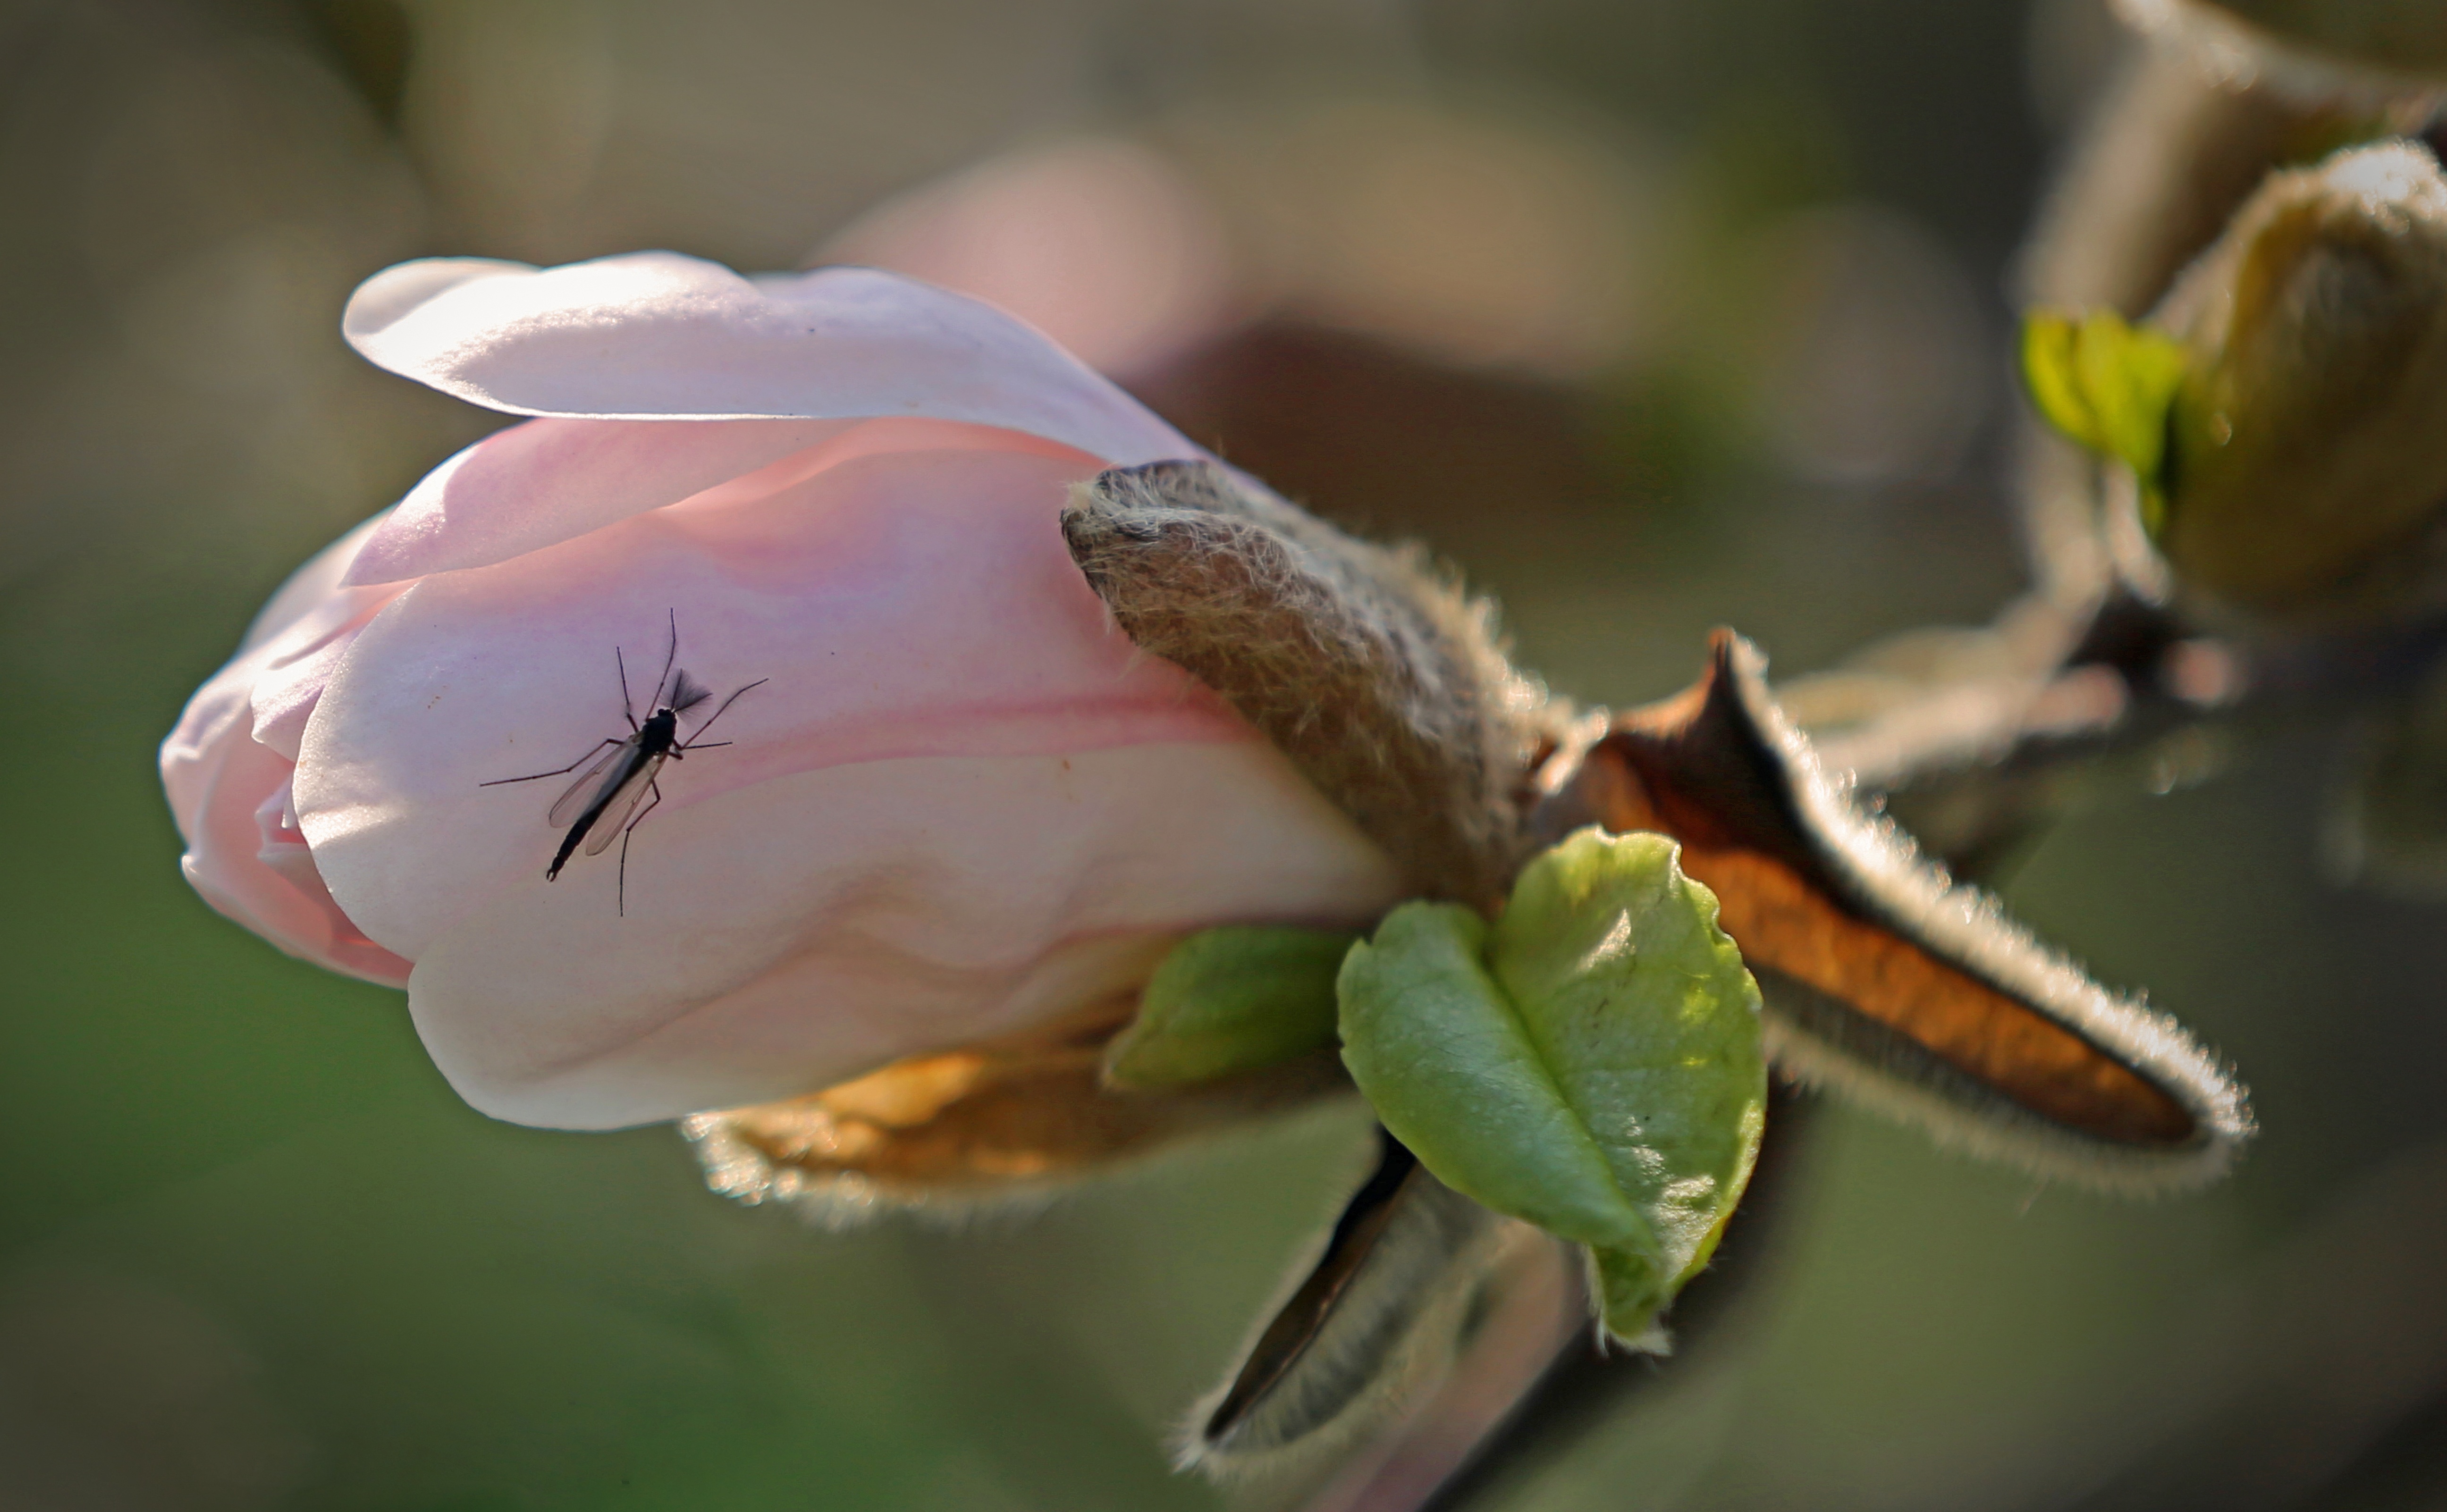
nature, branch, blossom, plant, sunshine, photography, leaf, flower, petal, bloom, pollen, pollination, spring, green, insect, macro, botany, rest, garden, close, flora, fauna, wildflower, close up, lichtspiel, leaves, beautiful, bud, flower garden, ornamental shrub, fragrance, macro photography, flowering plant, land plant